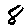
Label: 8